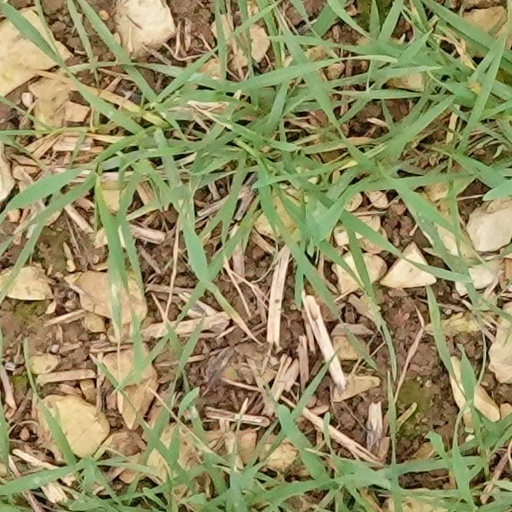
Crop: wheat